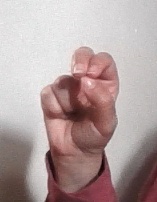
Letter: gaaf